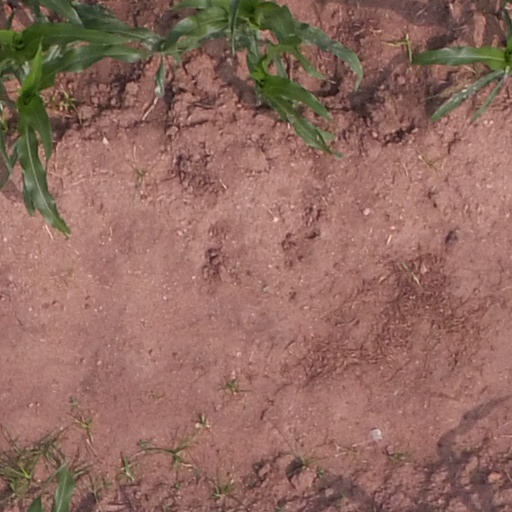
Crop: maize; corn